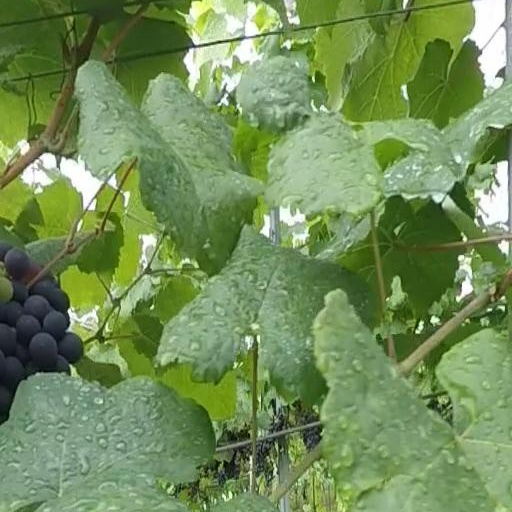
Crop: grape